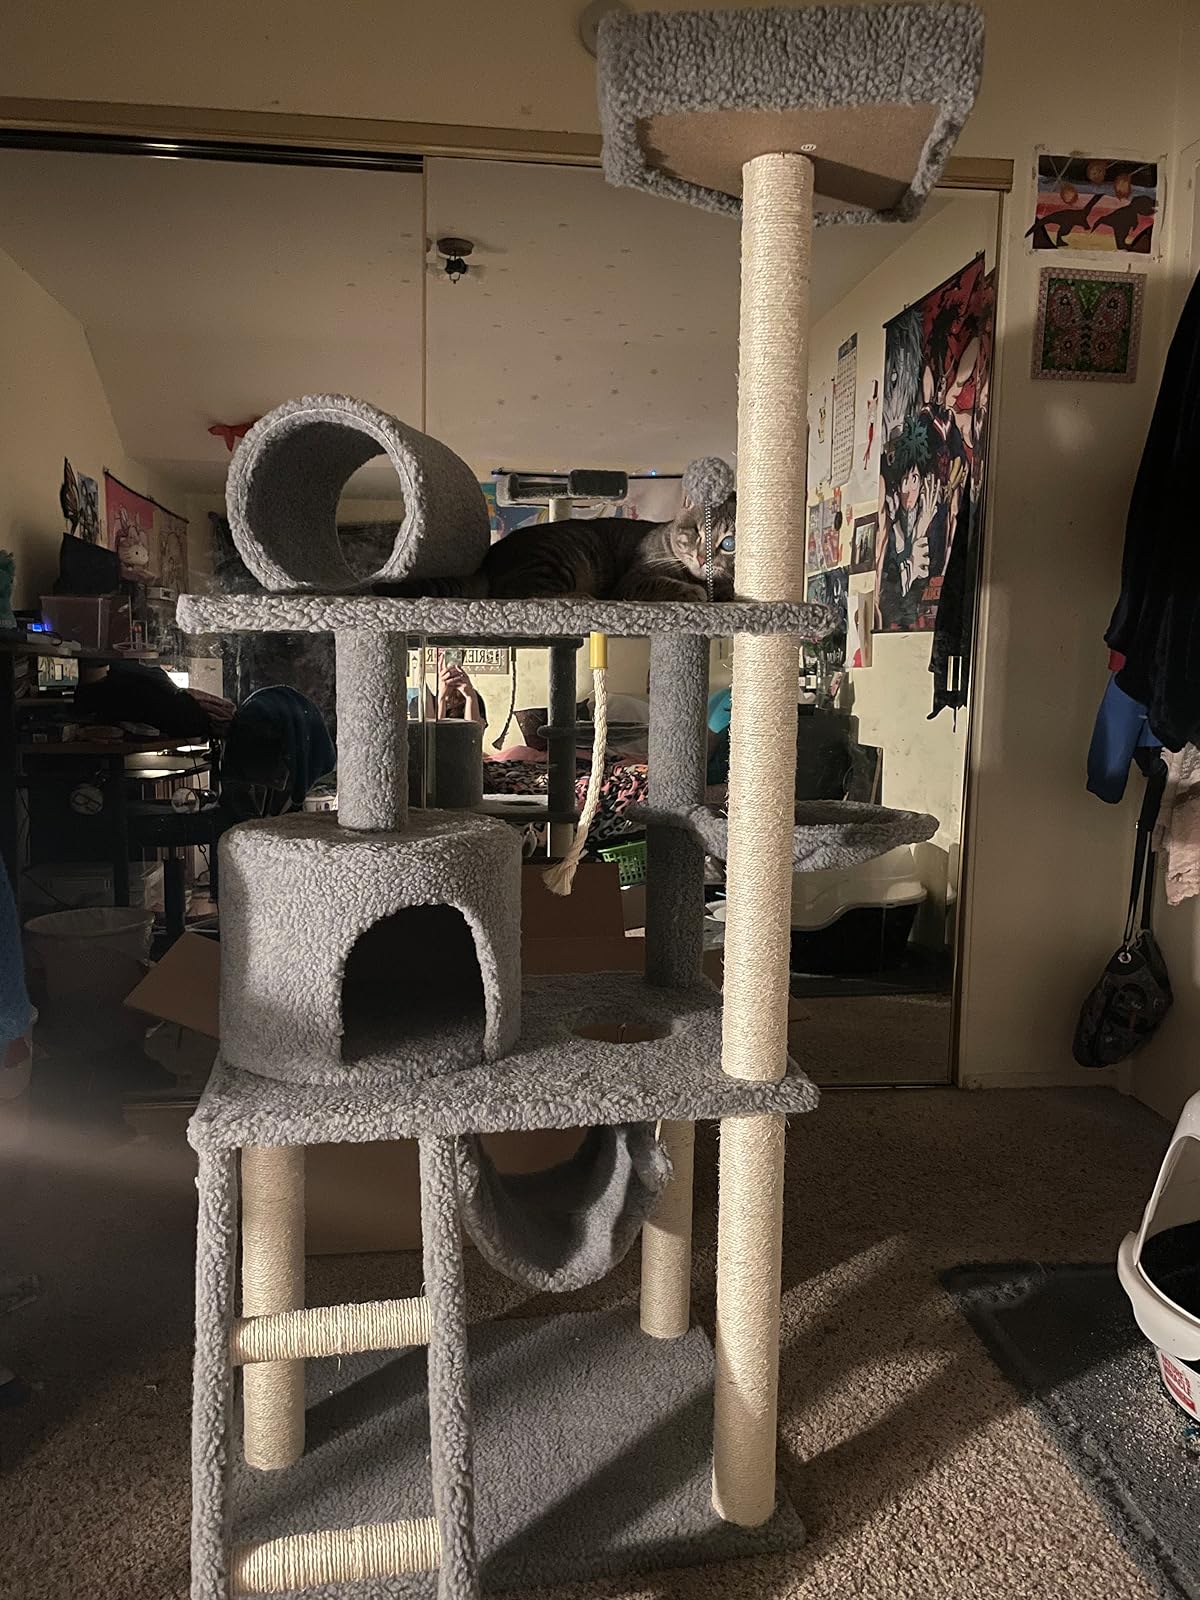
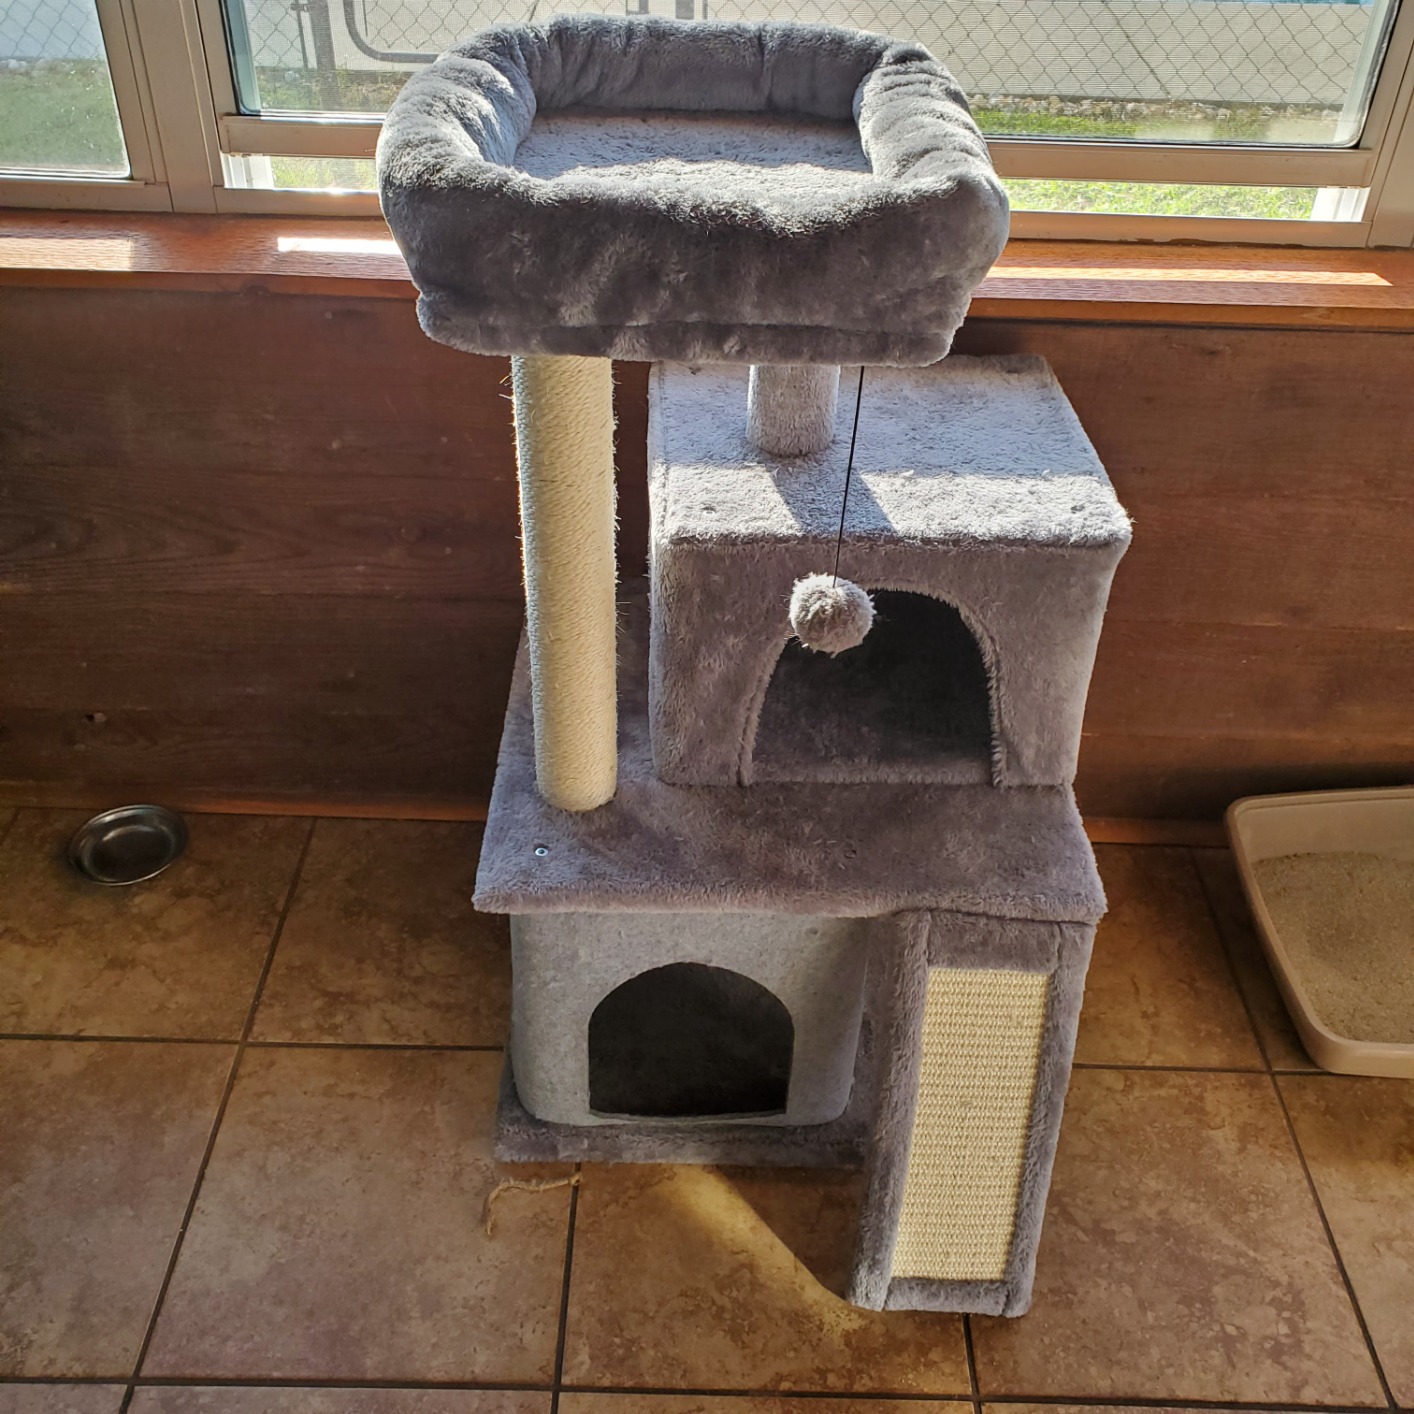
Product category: items_cat tree
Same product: no